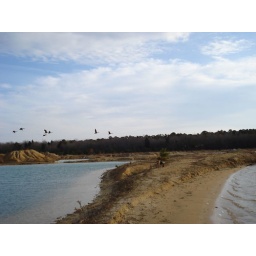
This is the land bridge in the middle of the pit. Once you cross it there is marshes.